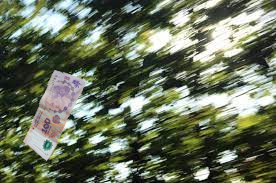
Denominación: 100